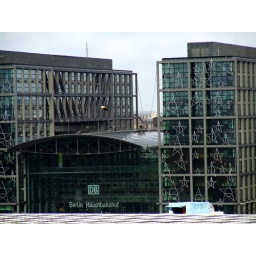
in Berlin. Taken from the roof of the Reichstag building. The building is a matter of taste. #2007_1106018